Sacramento Republic FC

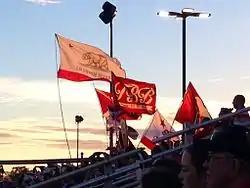
Tower Bridge Battalion

Republic FC's second season saw them play in an expanded Bonney Field. 2015 also saw the business arm of the NFL side San Francisco 49ers and also NBA side Sacramento Kings venture into soccer, investing in Sacramento Republic in January 2015 with future plans should the club venture into the MLS as a franchise.